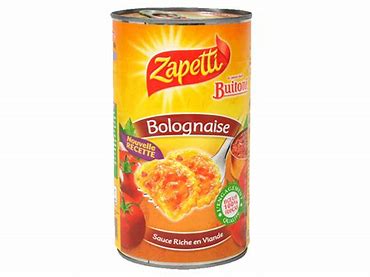
Waste category: metal